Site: brandenburg
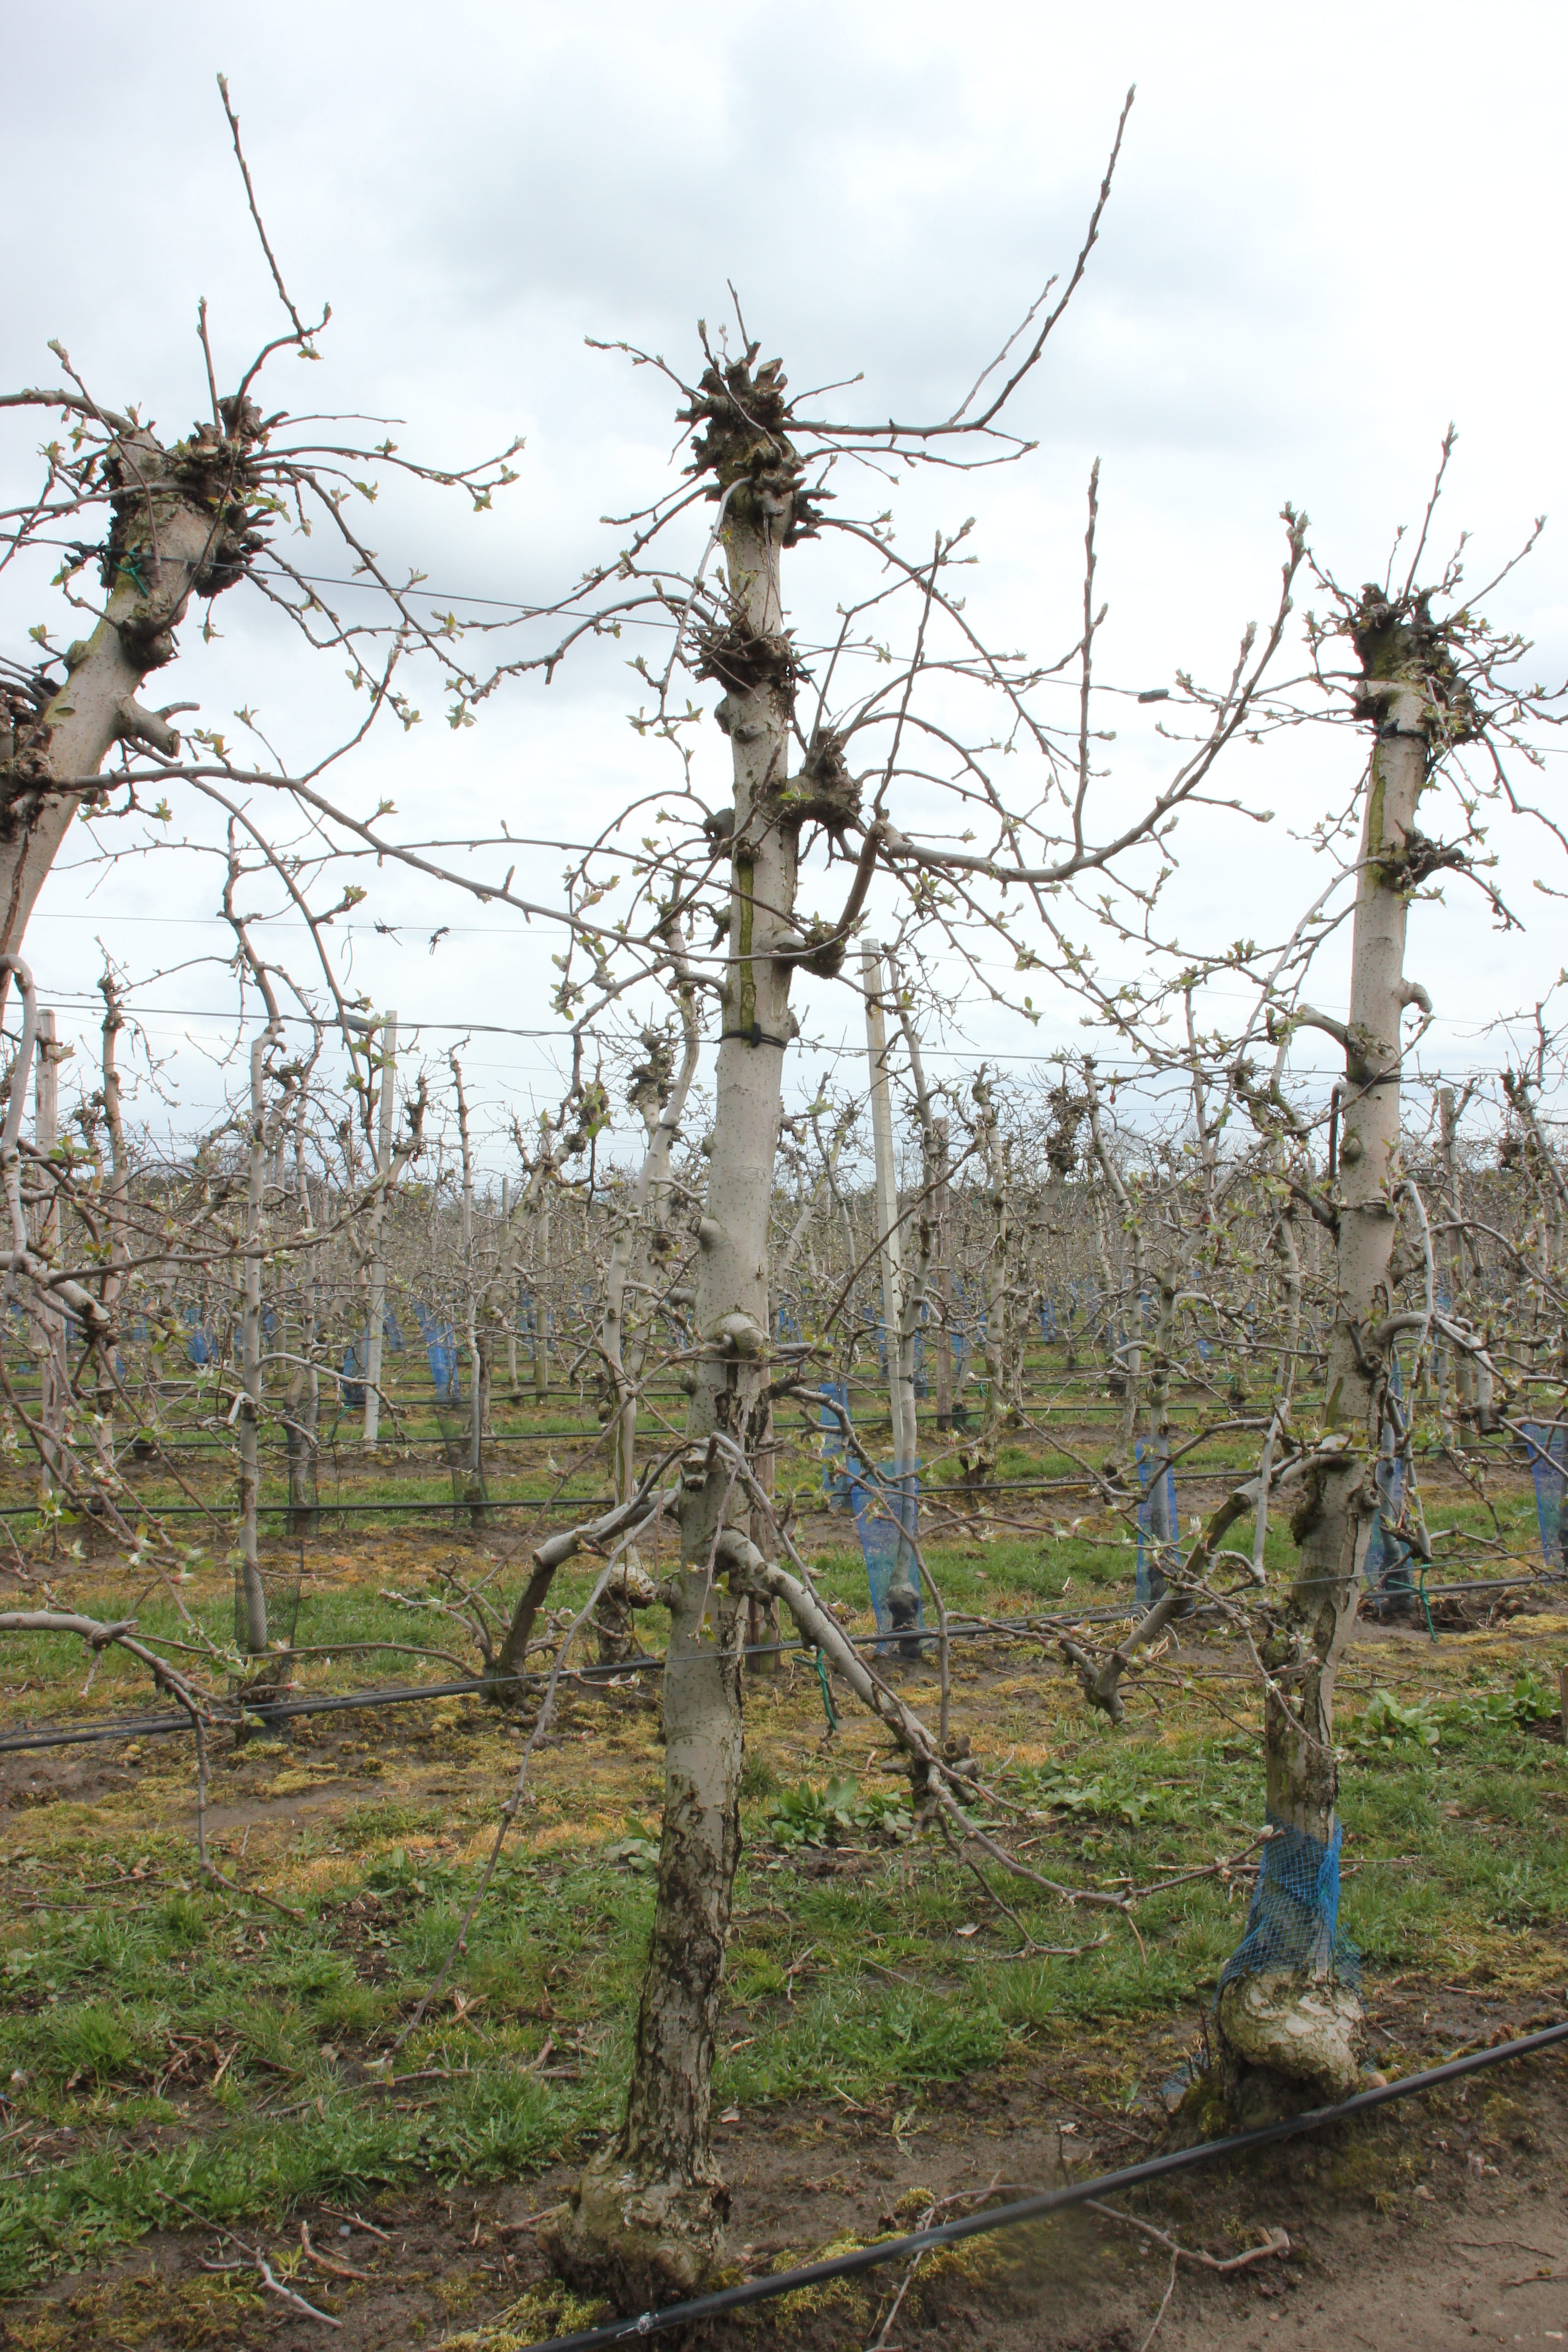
Growth stage (BBCH 55): Inflorescence emergence